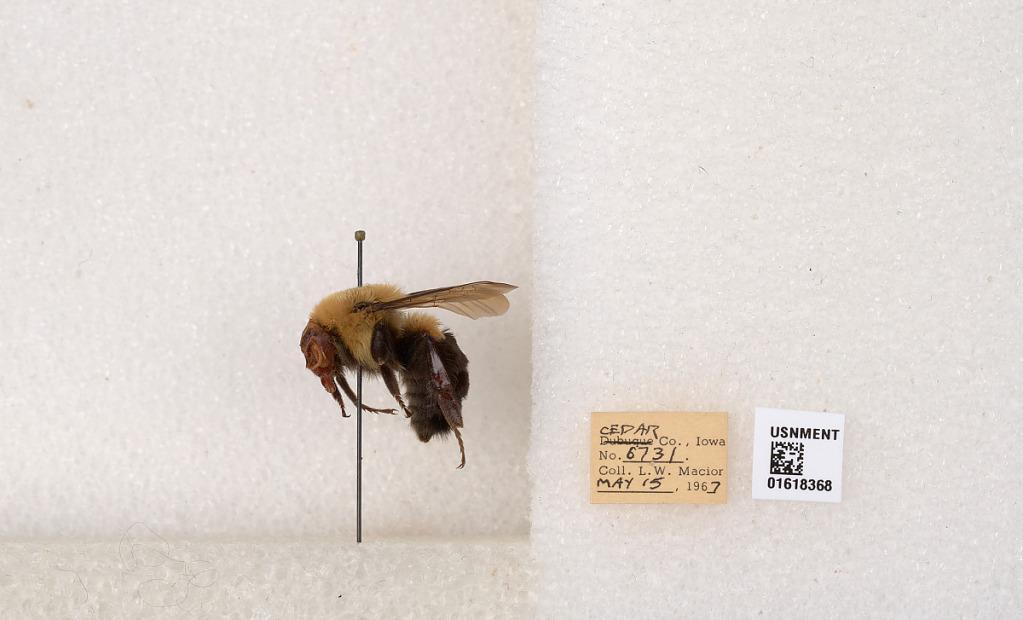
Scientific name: Bombus impatiens Cresson
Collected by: L. Macior
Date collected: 1967-5-15
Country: United States
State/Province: Iowa
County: Cedar
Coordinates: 41.7723, -91.1324